Sergiu Radu

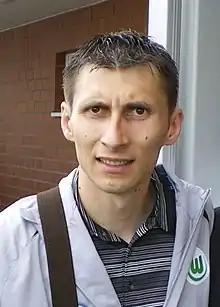
Sergiu Radu at VfL Wolfsburg in June, 2007

Sergiu Marian Radu (born 10 August 1977) is a former Romanian professional footballer who played as forward in Romania, France, and Germany at top tier level (i.e. Liga I, Ligue 1, and Bundesliga respectively). He had also earned one cap for Romania's national team in 2007 in a match against Belarus. During the late part of his career, he also played in 2. Bundesliga.